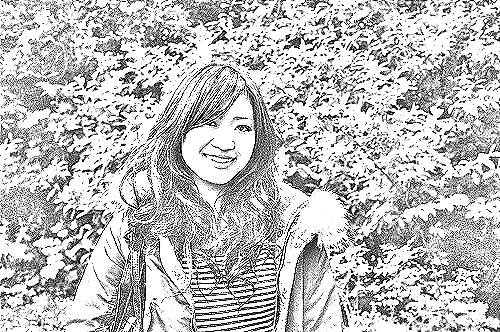
Portrait style: Sketch Portrait